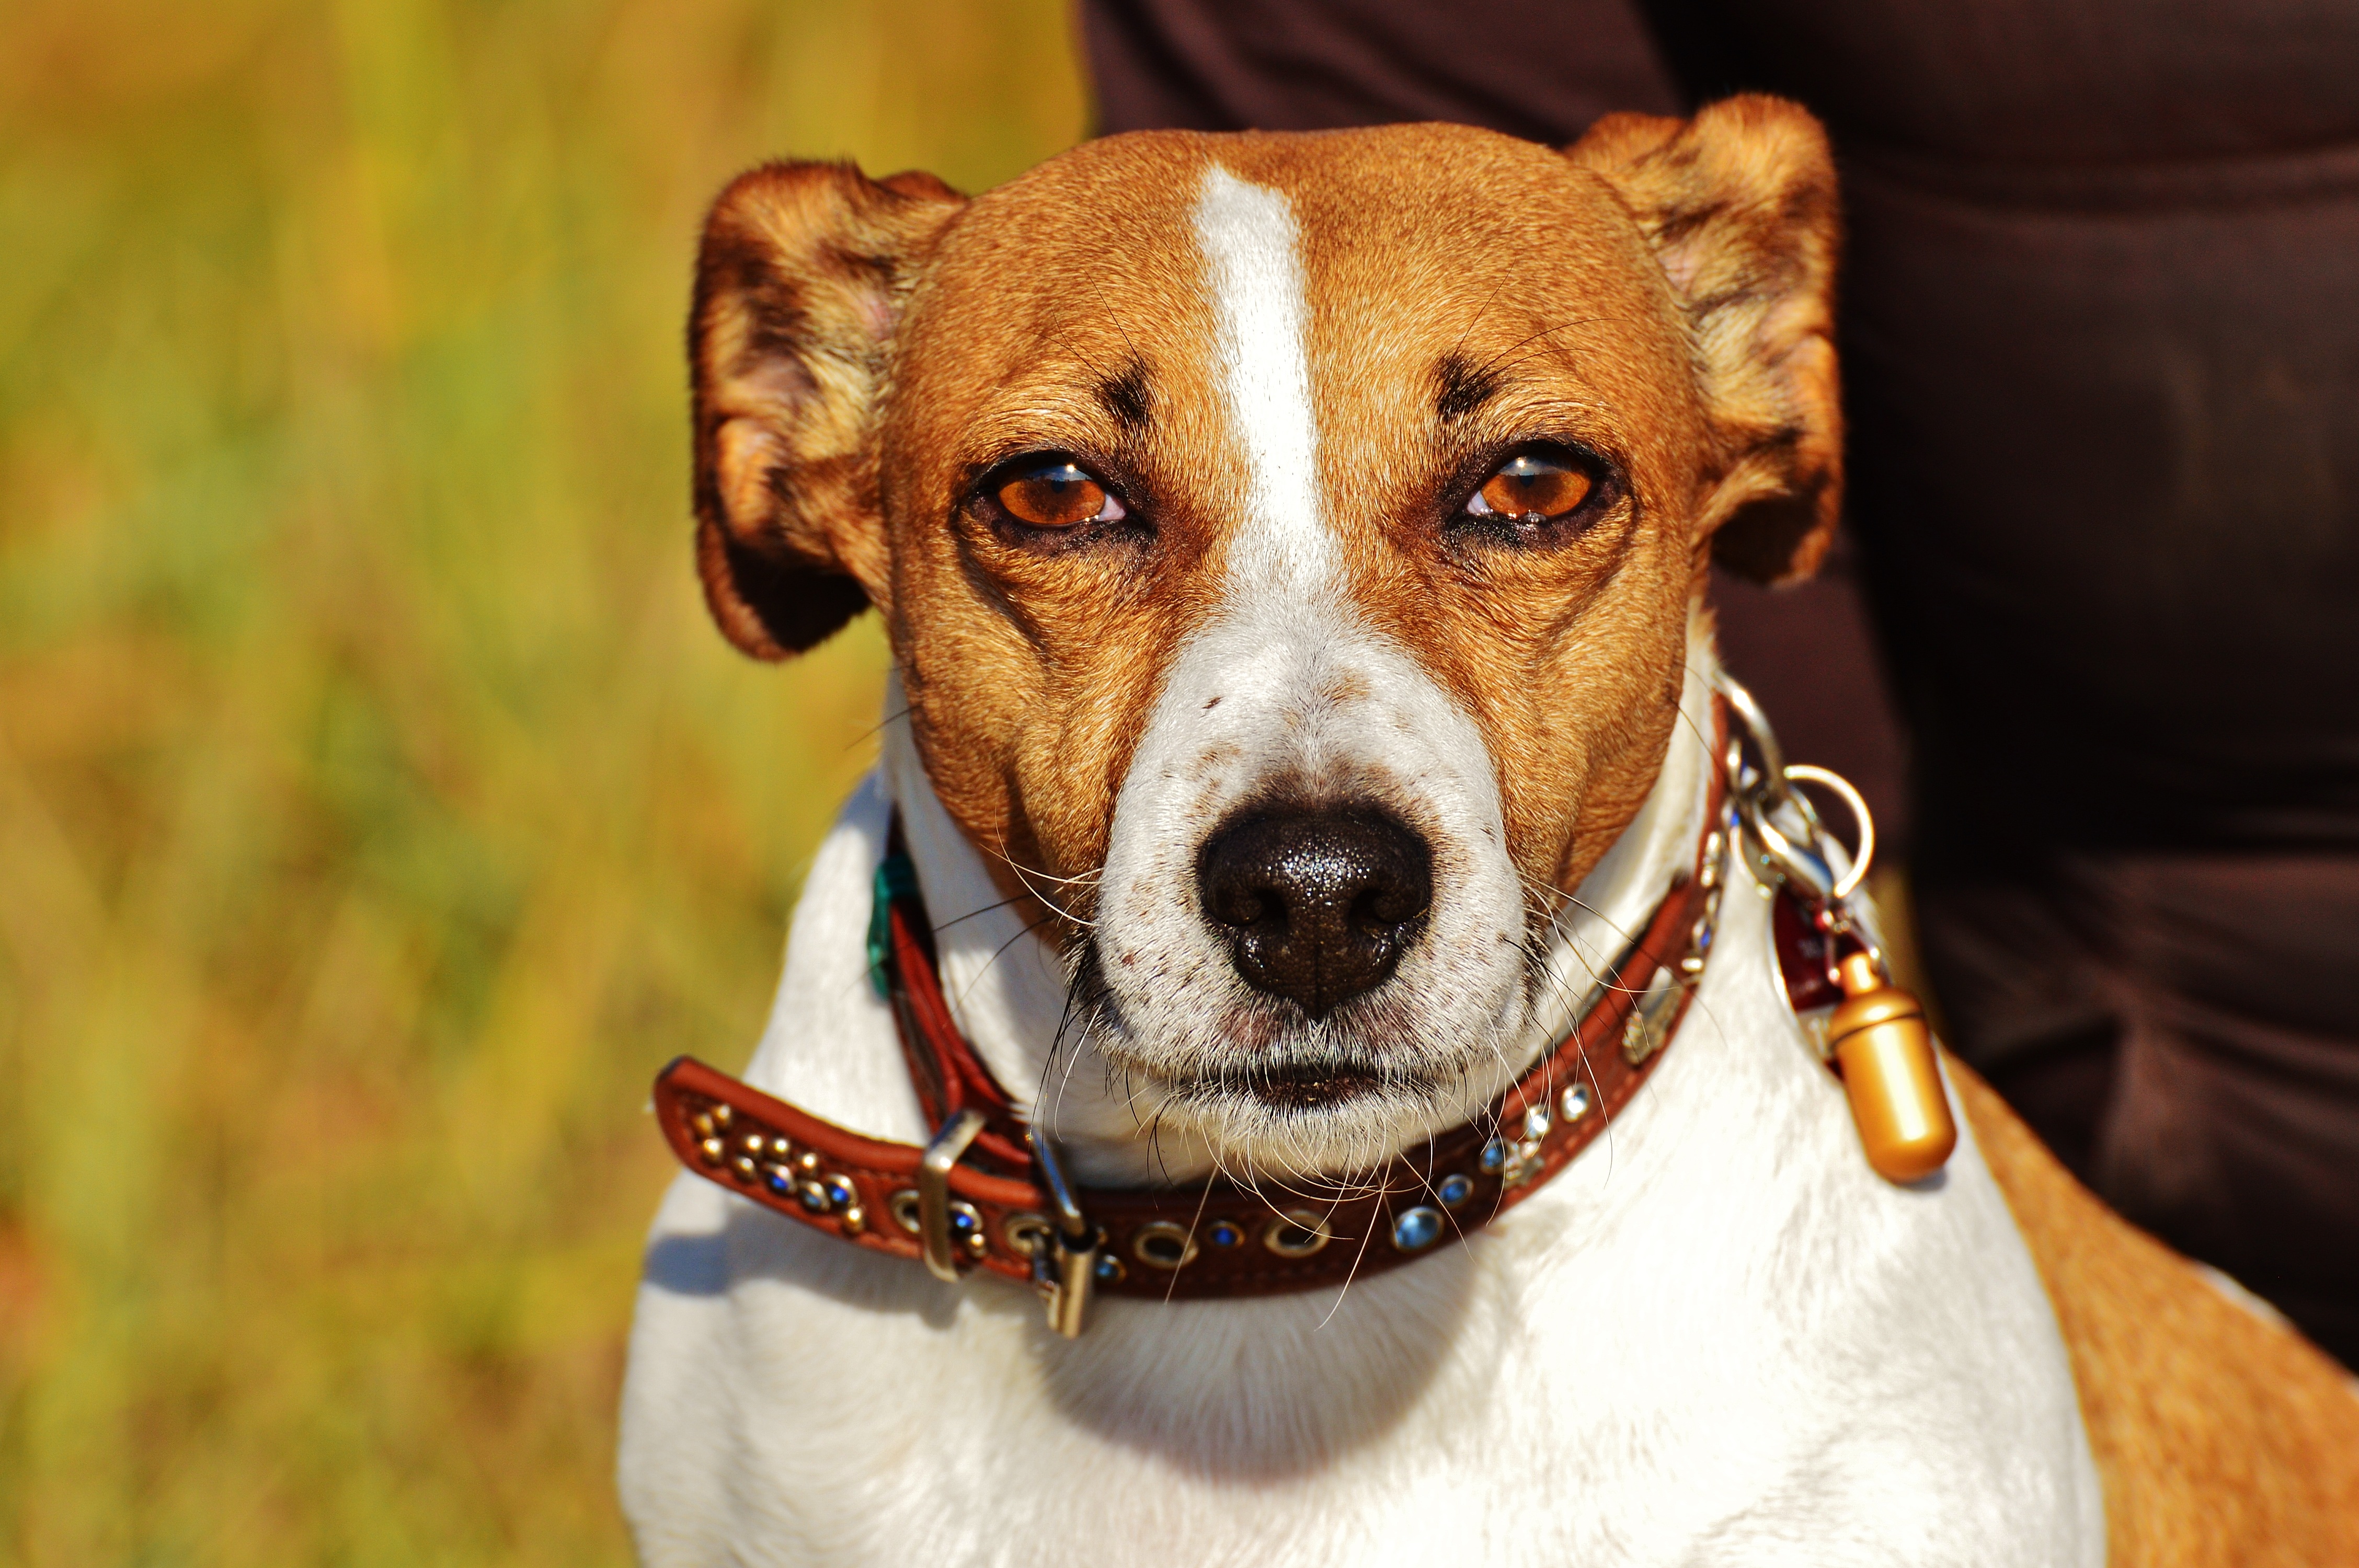
sweet, puppy, dog, animal, cute, pet, mammal, snout, vertebrate, dog breed, terrier, dear, jack russell, jack russell terrier, dog like mammal, russell terrier